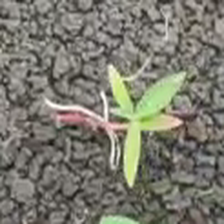
Weed species: Moti_dudhi(Euphorbia_geneculata_L)